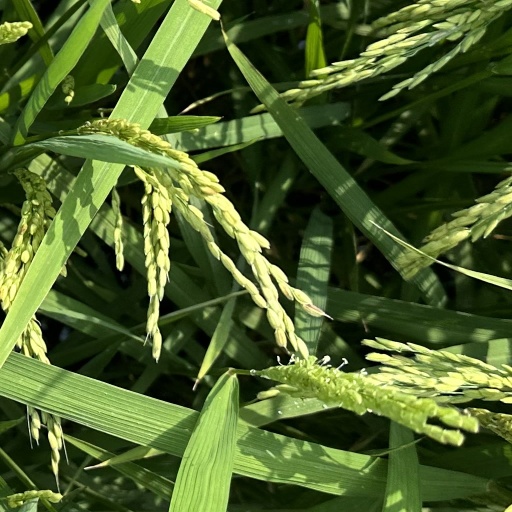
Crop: rice